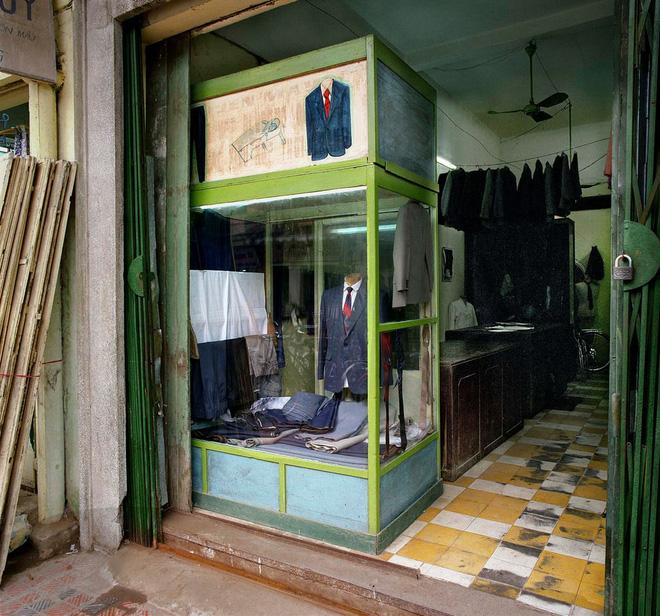
ở khu vực cửa của căn nhà là cánh cửa sắt màu xanh lá cây